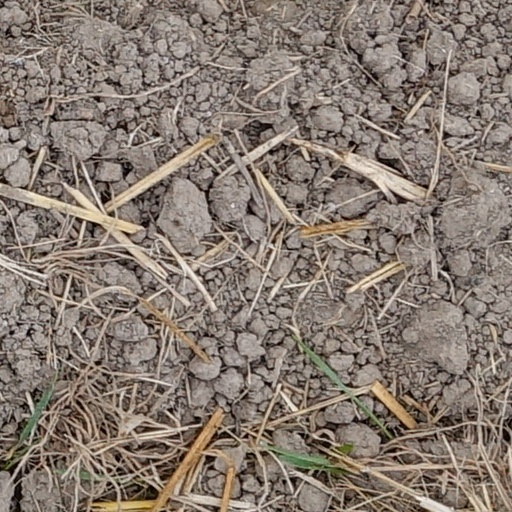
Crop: wheat